War of Devolution

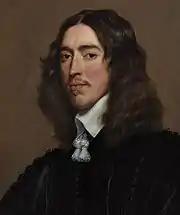
Johan de Witt, Dutch Grand Pensionary; he had to persuade Louis to withdraw, while keeping him as an ally

On 31 July 1667, the Treaty of Breda ended the Anglo-Dutch War and negotiations began on a common front against France. This was driven by the States of Zeeland, supported by Sir William Temple, English ambassador in the Hague and Brussels, and Francois-Paul de Lisola, Leopold's representative in London.